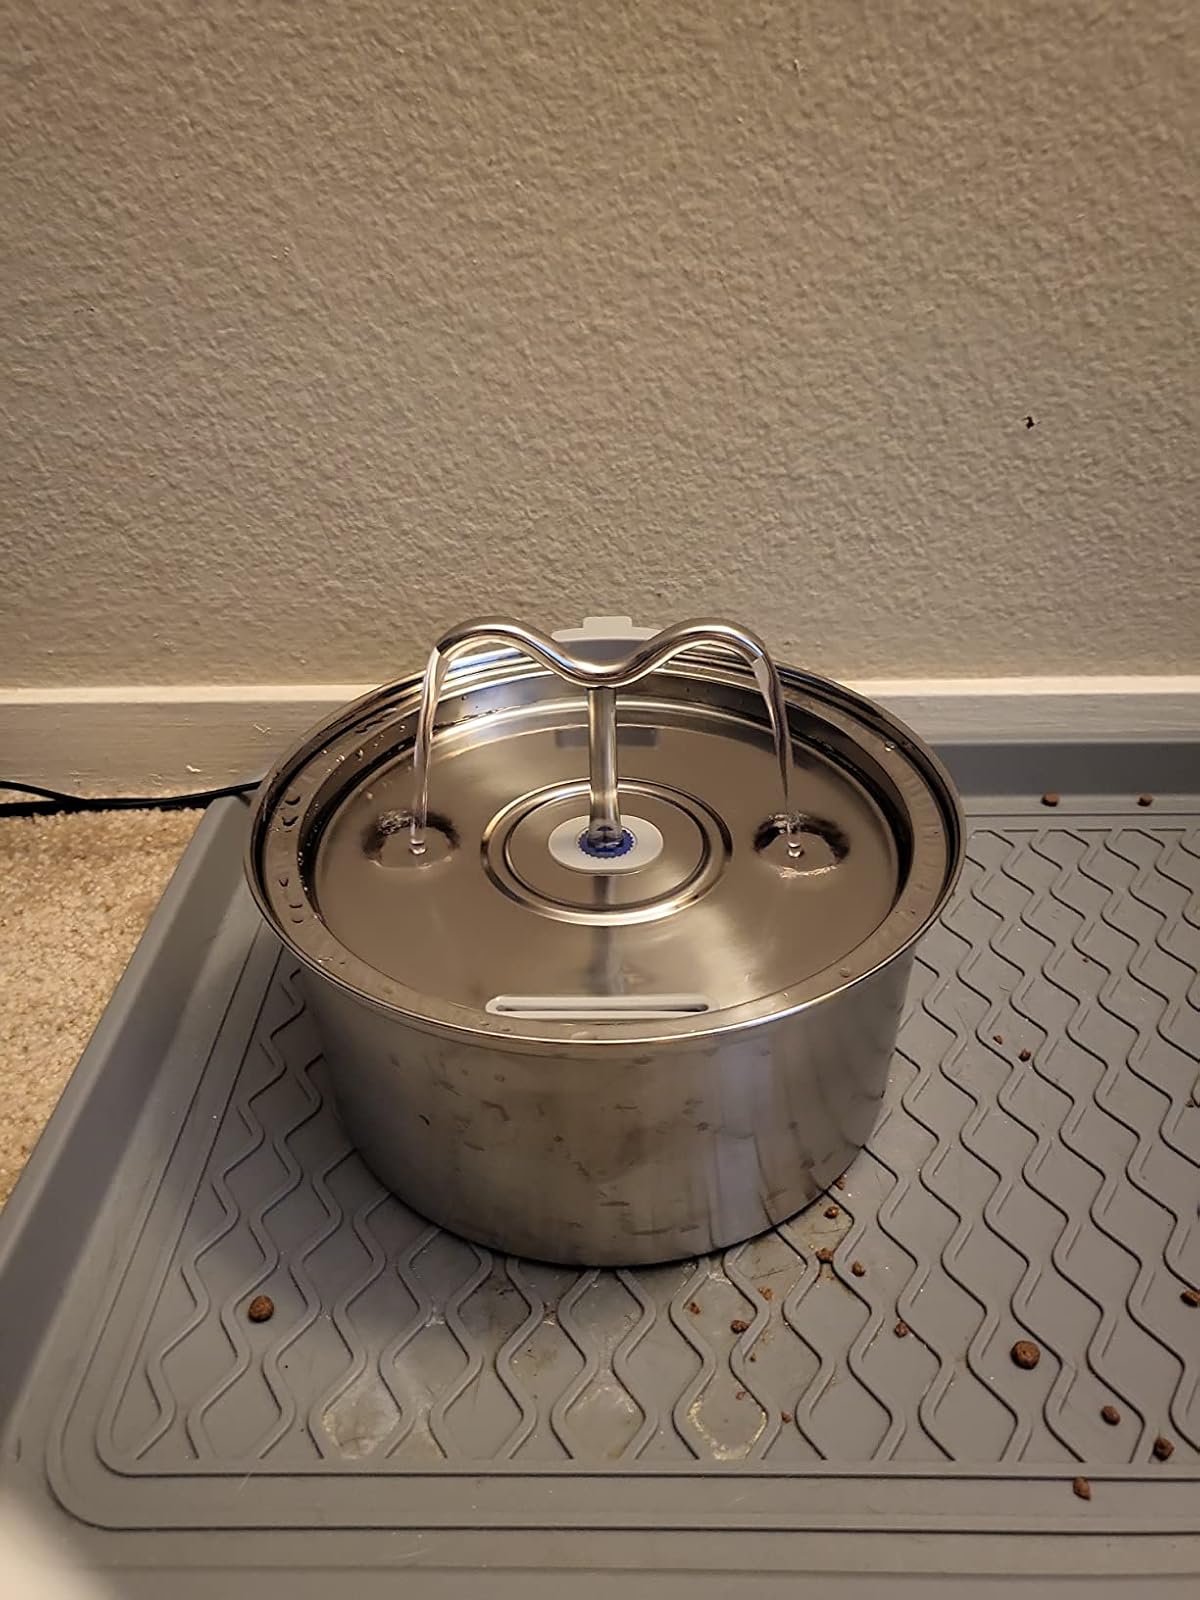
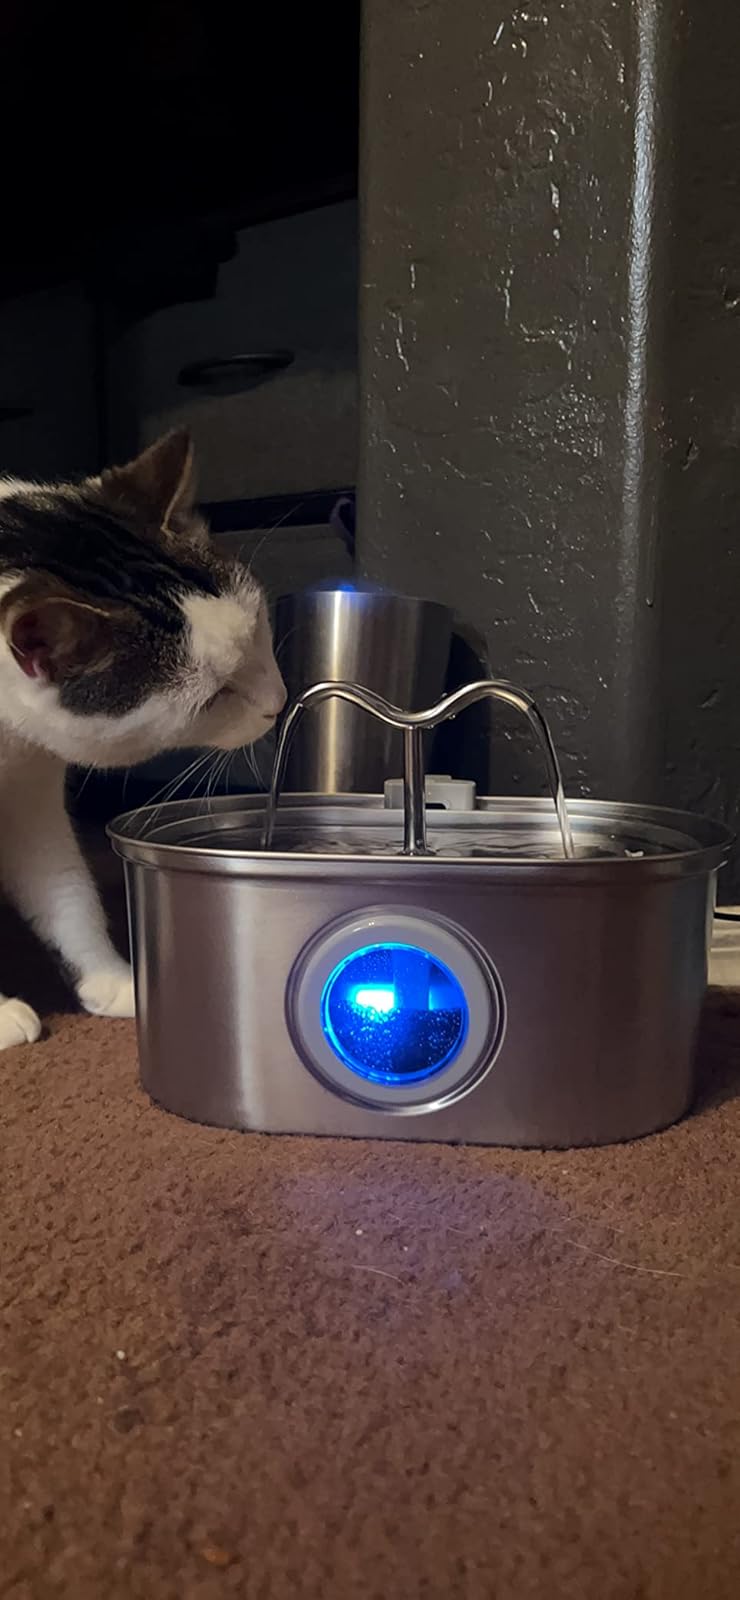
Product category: items_bowl
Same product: no